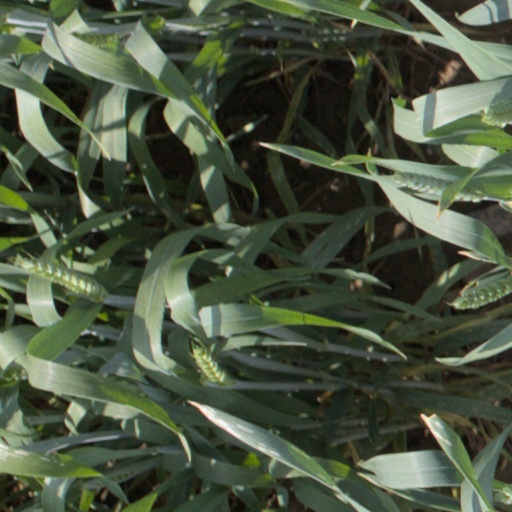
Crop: wheat